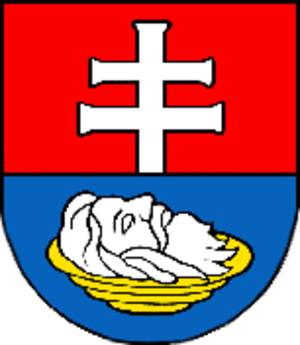
Spišské Vlachy est une ville de la région de Košice, en Slovaquie, dans l'ancien comitat hongrois de Spiš.